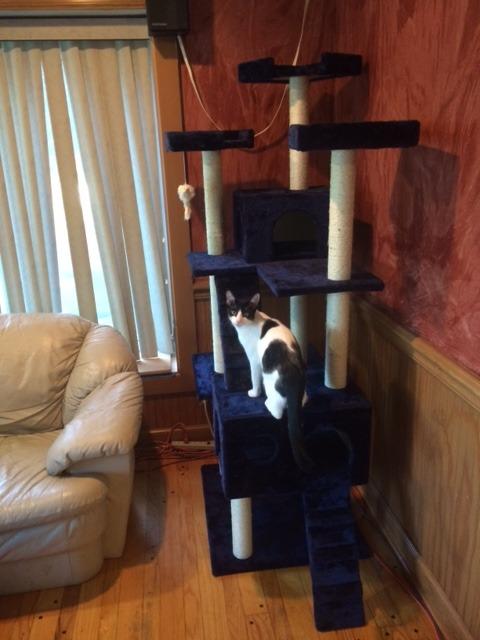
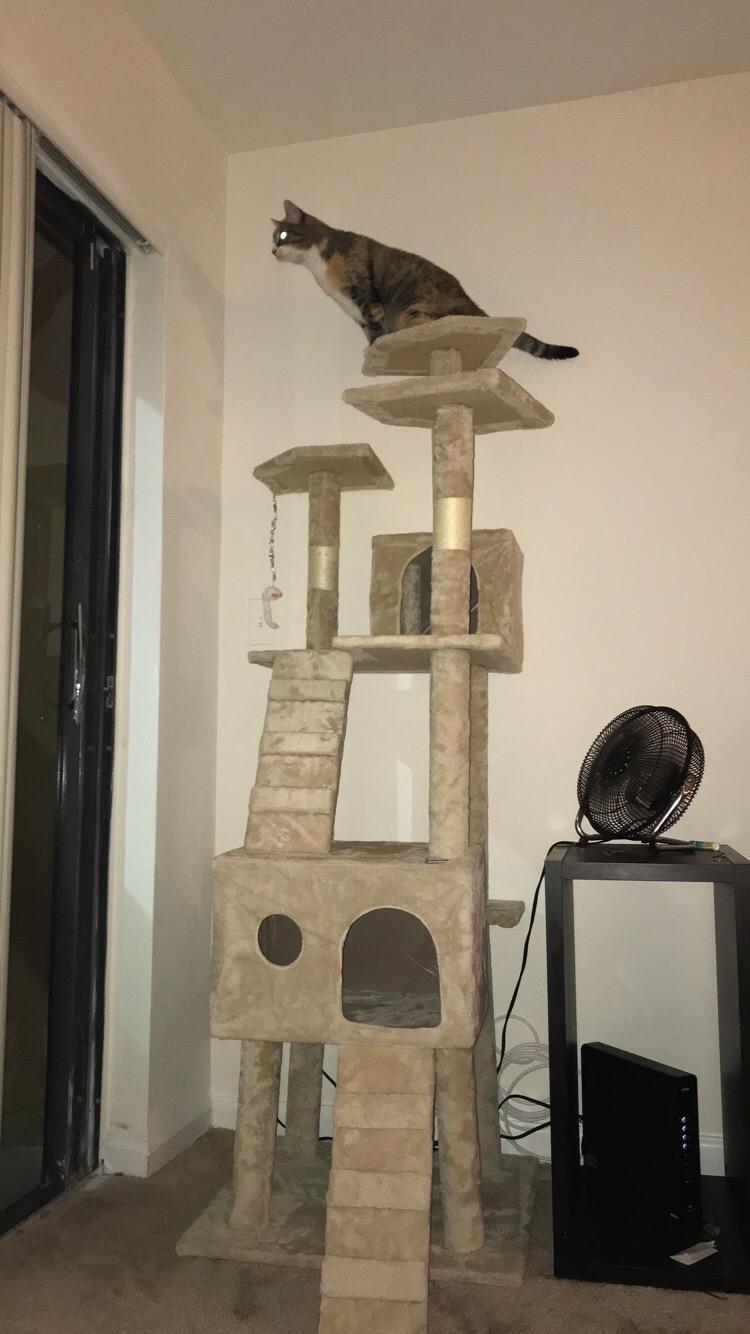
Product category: items_cat tree
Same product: no